Gazi Ali Beg Mosque

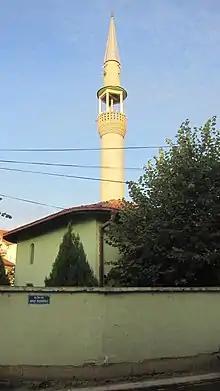
Gazi Ali Beg Mosque

Gazi Ali Beg Mosque is a mosque located in the old core of the city of Vushtrri, 100 m away from the Old Hammam, as part of the Gazi Ali Beg Complex. Built in the 15th century, it is one of the oldest cultural heritage monuments in Kosovo.